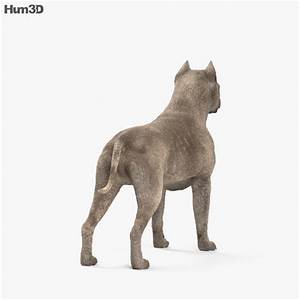
Label: dog